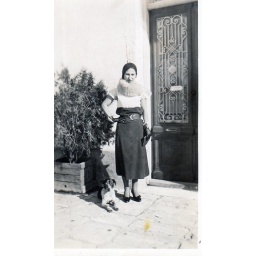
Here Pitsa as a young maiden, fashionably dressed in front of the family house door in Vathy, Samos, ca. 1928.